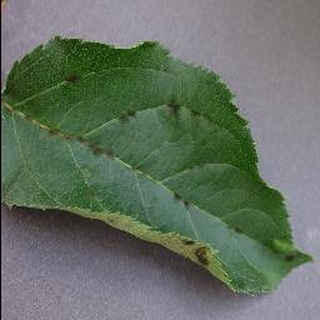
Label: apple_apple_scab